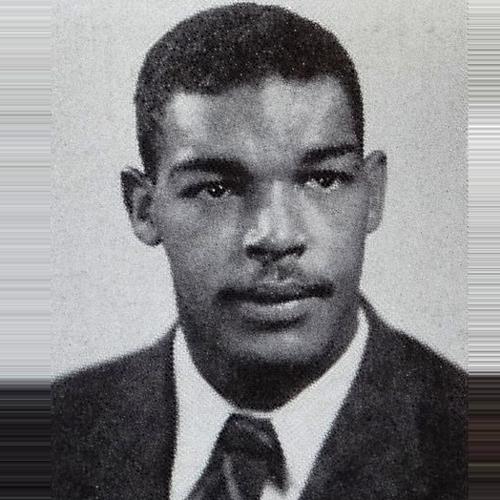
Age: 21